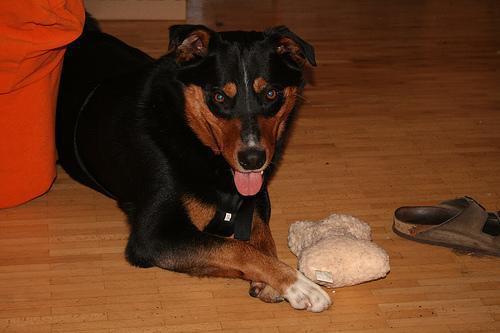
Appenzeller